St. Louis Blues

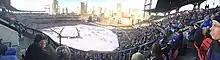
The Blues hosted the Chicago Blackhawks at Busch Stadium for the 2017 Winter Classic.

The team started the season by posting a record of 10–1–2 in their first 13 home games. However, they only won three games on the road during the first two months of the season. Despite defeating the Blackhawks in the 2017 Winter Classic by the score of 4–1, the Blues fired Hitchcock and promoted Yeo to head coach on February 1, 2017. Despite an impressive run into the end of the season, when they gained most points in the league from February 1, when Hitchcock was fired, to the end of the season, the Blues were eliminated in the second round by the Nashville Predators in six games.